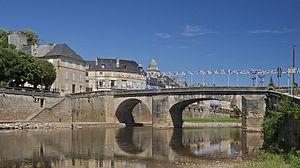
Pont sur la Vézère à Montignac, Dordogne.
Montignac-Lascaux, également appelée Montignac-sur-Vézère ou Montignac, est une commune française située sur la Vézère, dans le département de la Dordogne, en région Nouvelle-Aquitaine. Chef-lieu du canton de Montignac de 1790 à 2015, la commune est devenue à cette date le bureau centralisateur du canton de la Vallée de l'Homme.